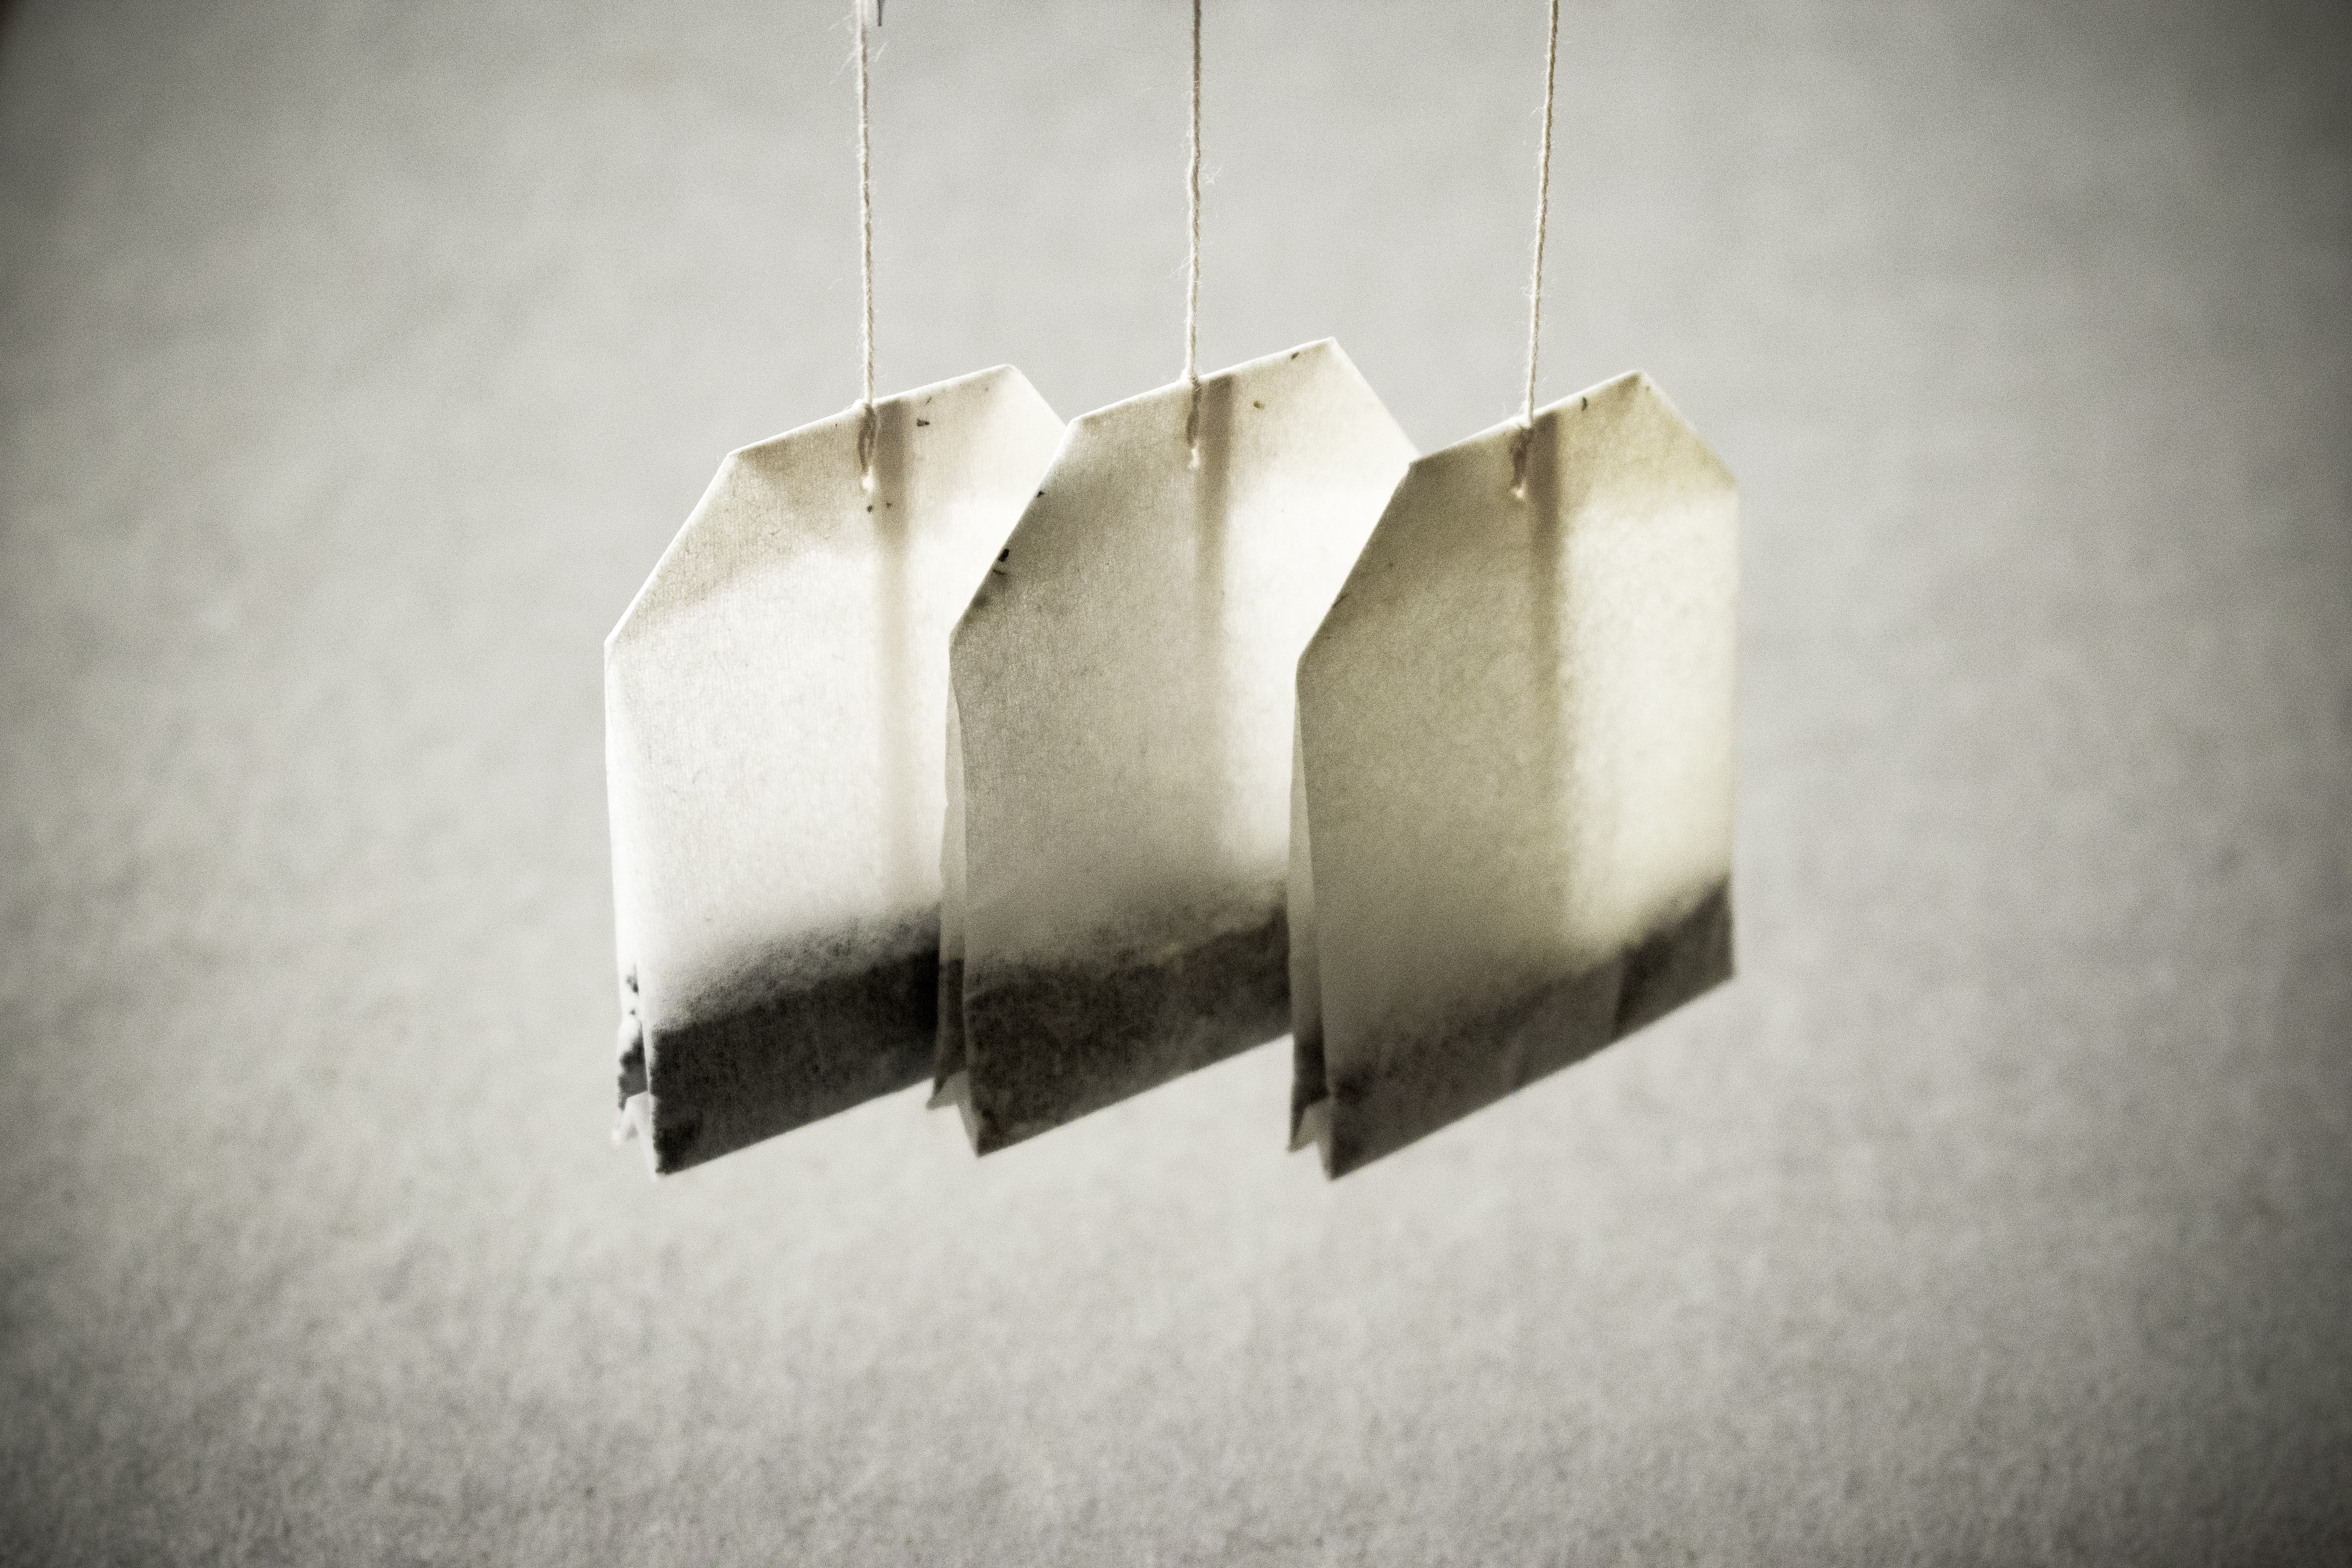
light, white, warm, tea, food, lamp, lighting, product, jewellery, light fixture, drinks, infusions, shape, fragrance, bags, pact, infusion, heartwarming